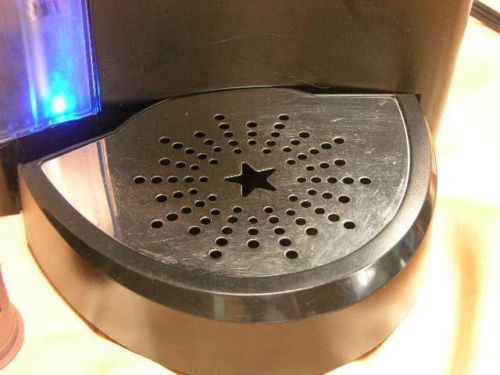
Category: coffee maker